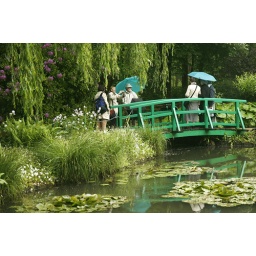
English tourists photograph each other on a bridge crossing Monet's water lily pond in Giverny